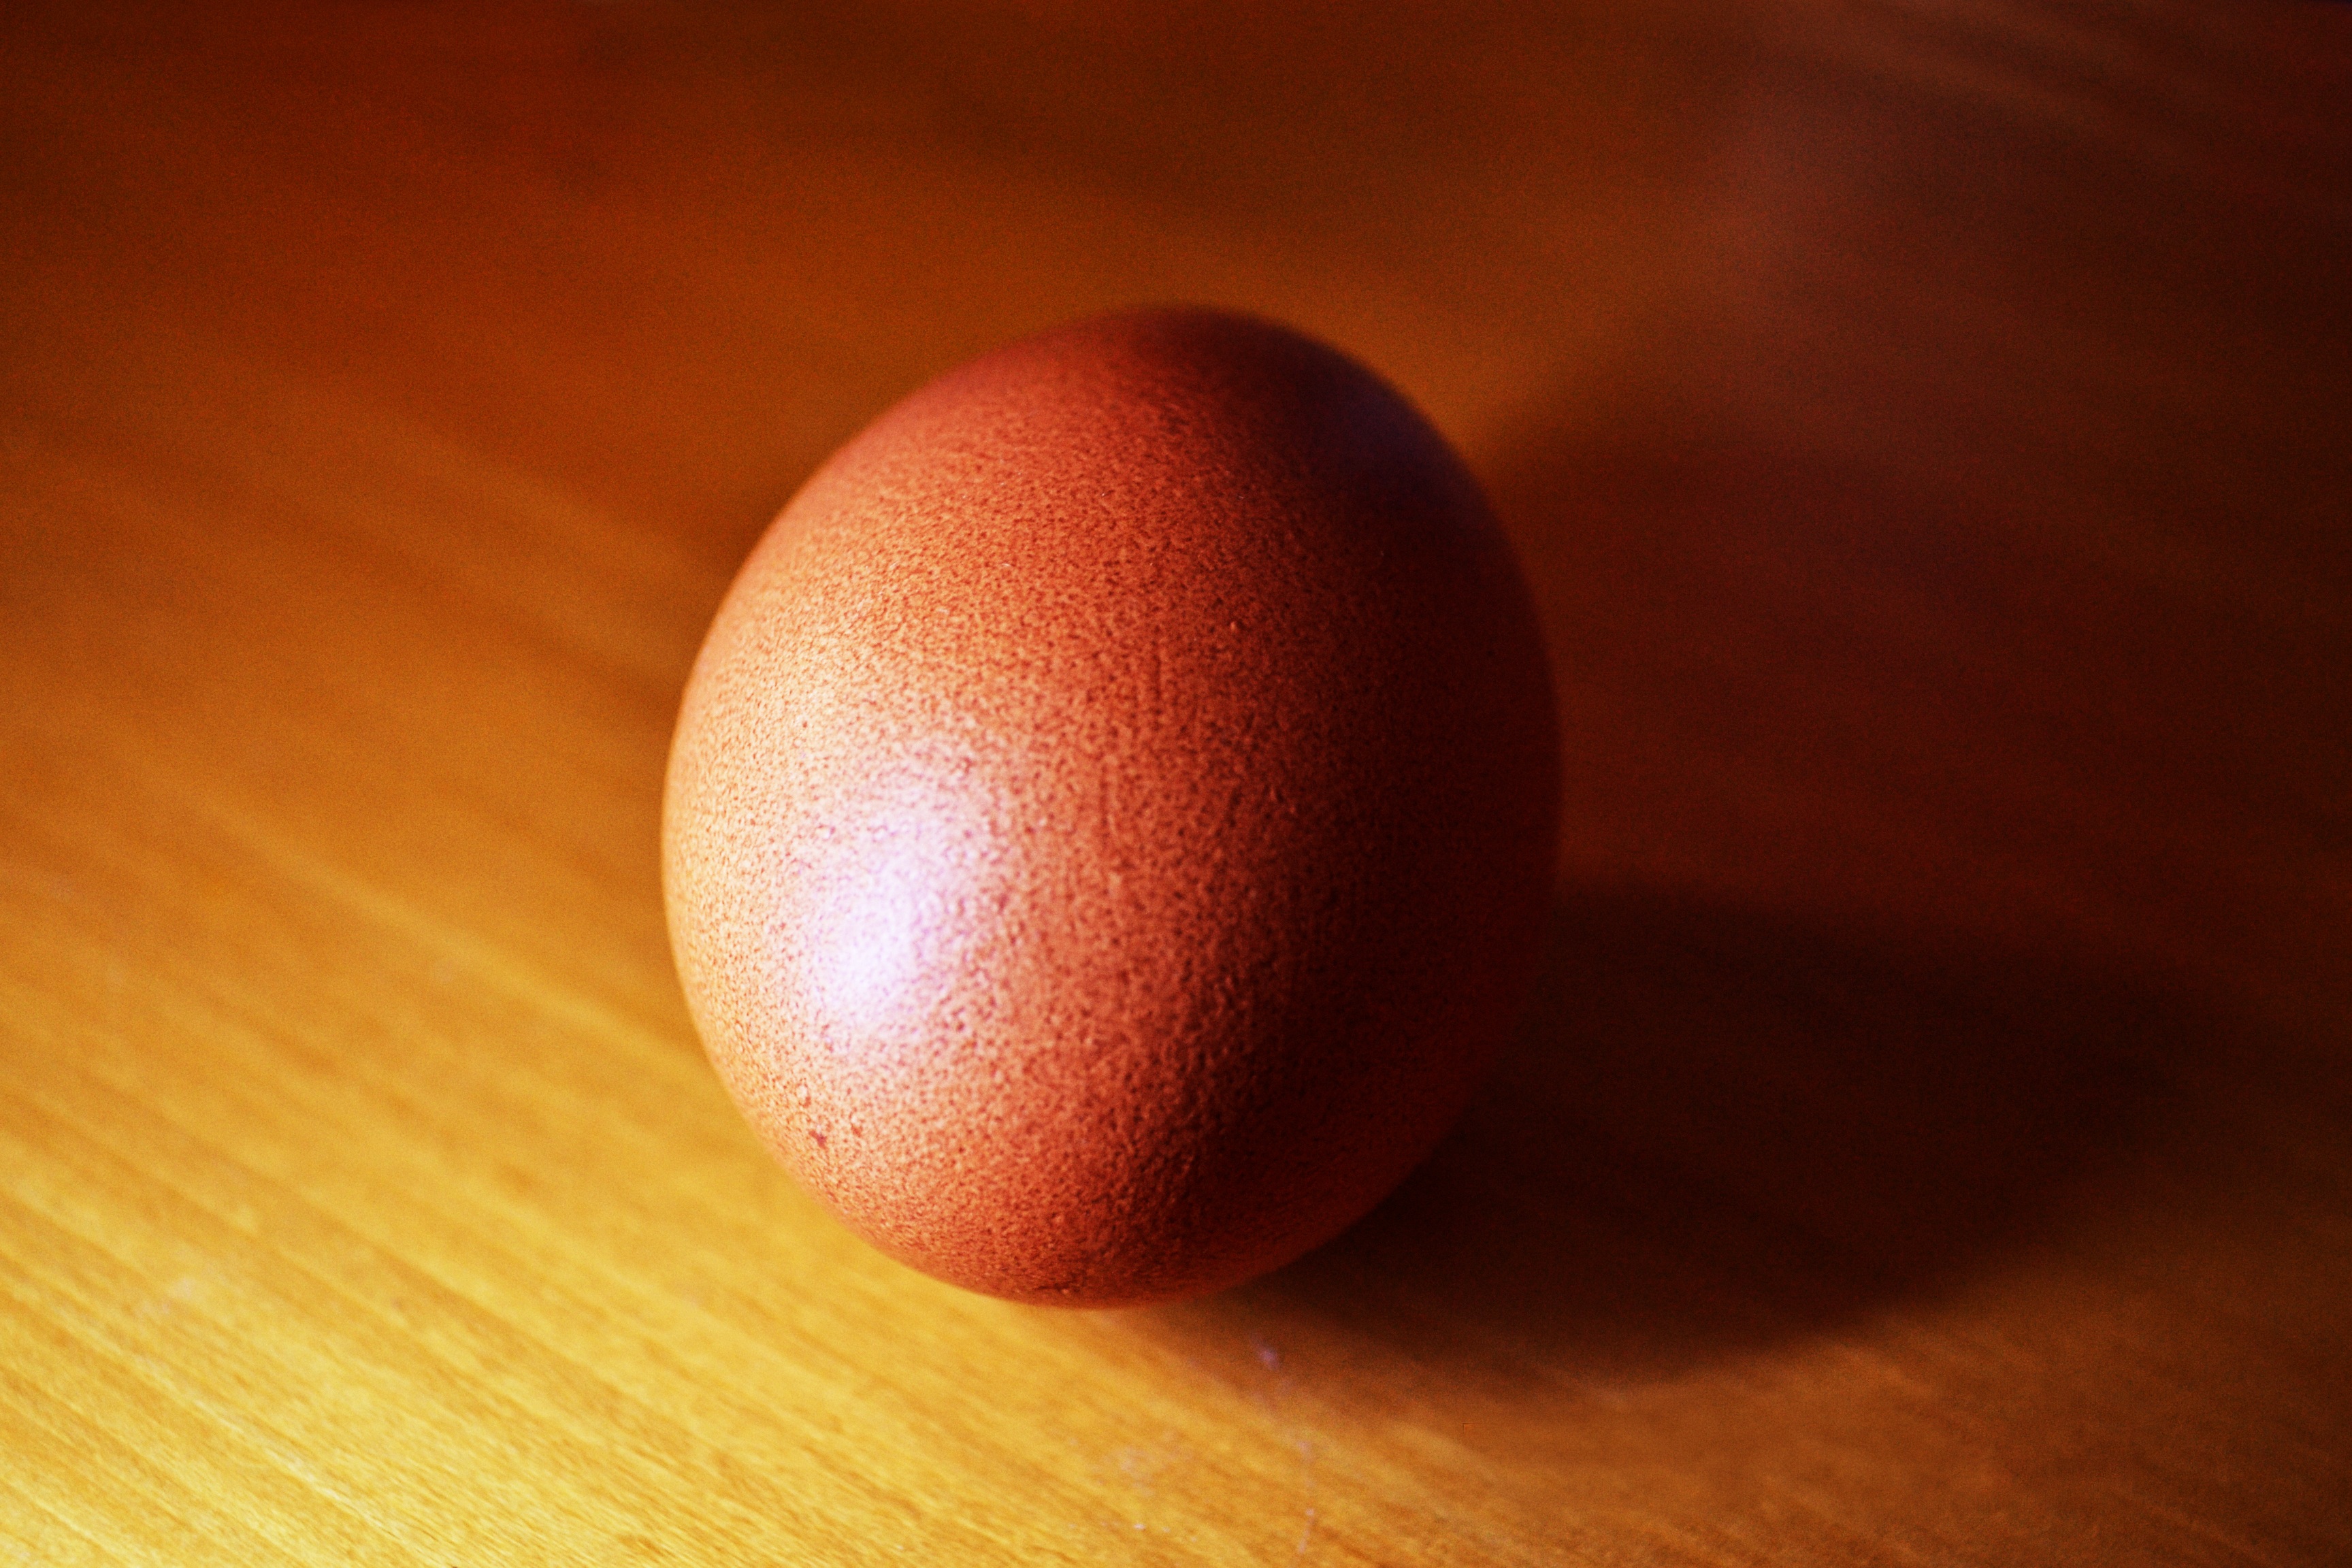
sun, fruit, food, produce, calm, still life, egg, close up, meditation, sphere, shape, macro photography